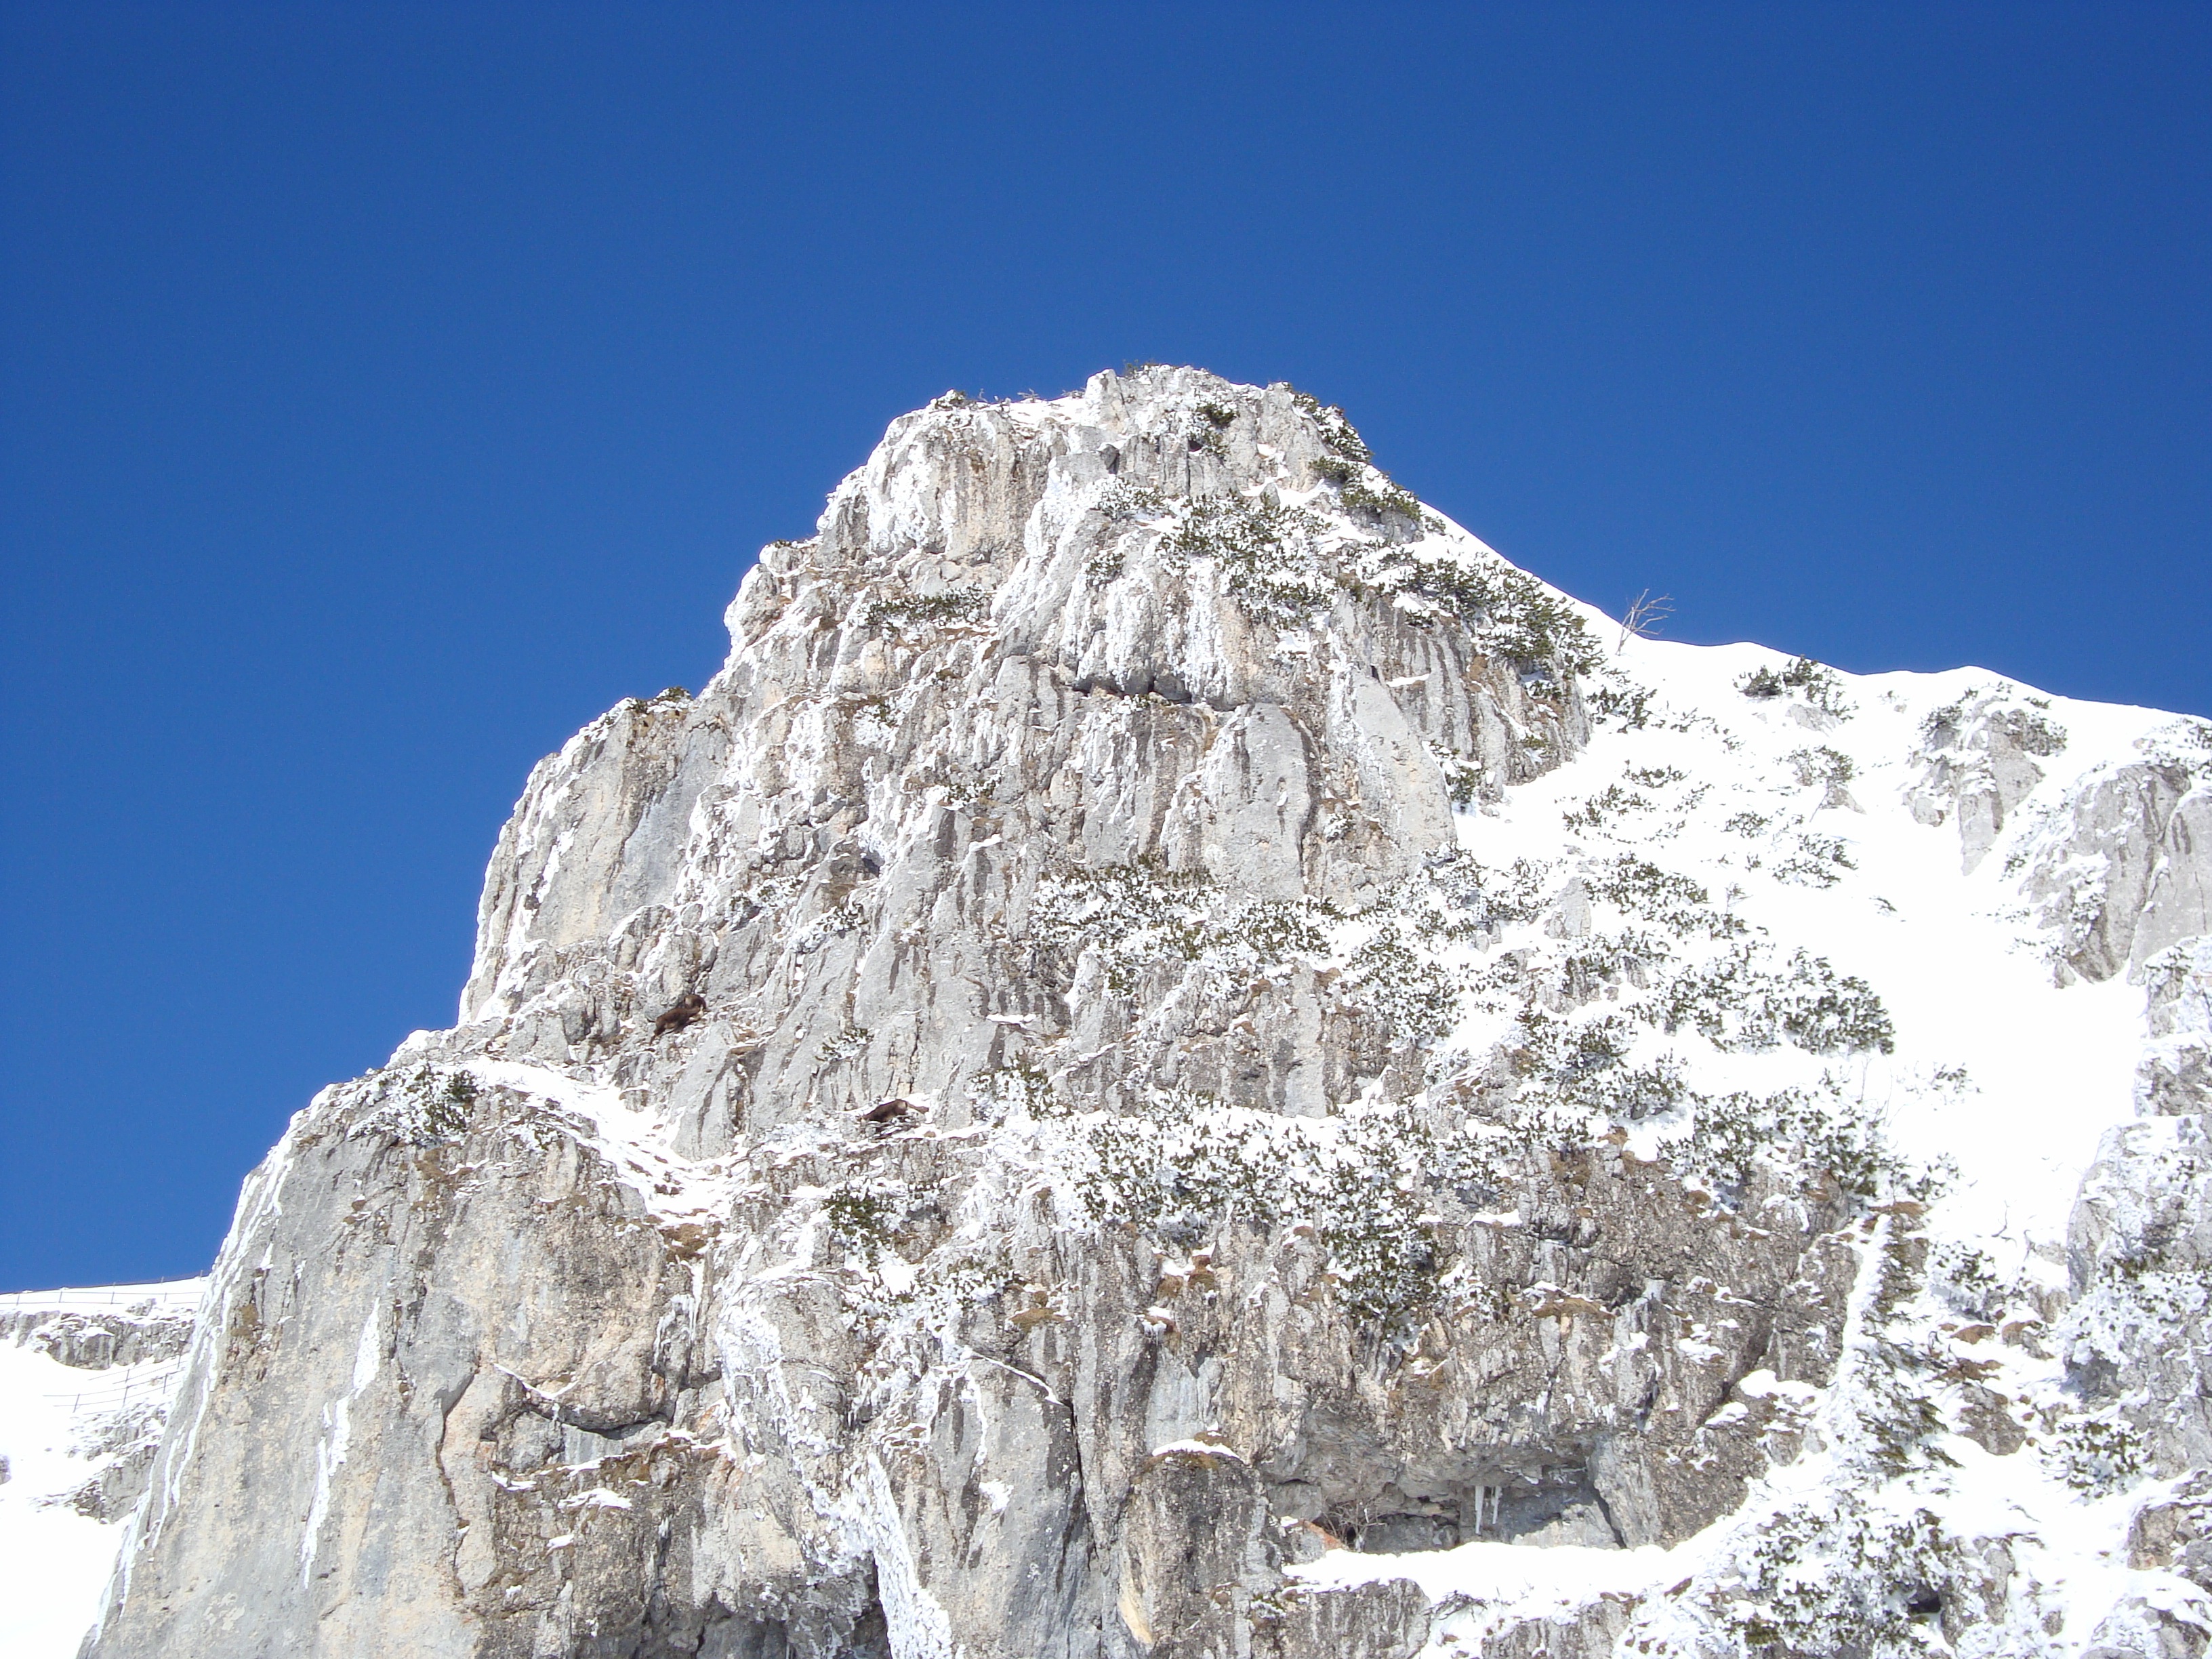
rock, mountain, snow, winter, adventure, mountain range, ridge, summit, mountaineering, massif, sports, alps, plateau, cirque, mountainous landforms, geological phenomenon